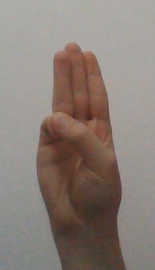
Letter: thaa